George Grosz

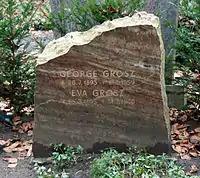
Grosz's tomb in the Friedhof Heerstraße, Berlin

Following the November Revolution in the last months of 1918, Grosz joined the Spartacist League, which was renamed the Communist Party of Germany (KPD) in December 1918. He was arrested during the Spartakus uprising in January 1919, but escaped using fake identification documents. In 1920 he married Eva Peters.